Minimalism (visual arts)

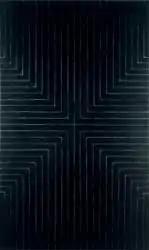
Frank Stella, "Die Fahne Hoch!," 1959, Whitney Museum of American Art

In contrast to the previous decade's more subjective abstract expressionists, some minimalists explicitly stated that their art was not about self-expression, theirs was 'objective'. In general, minimalism's features included geometric, often cubic forms purged of much metaphor, equality of parts, repetition, neutral surfaces, and industrial materials.